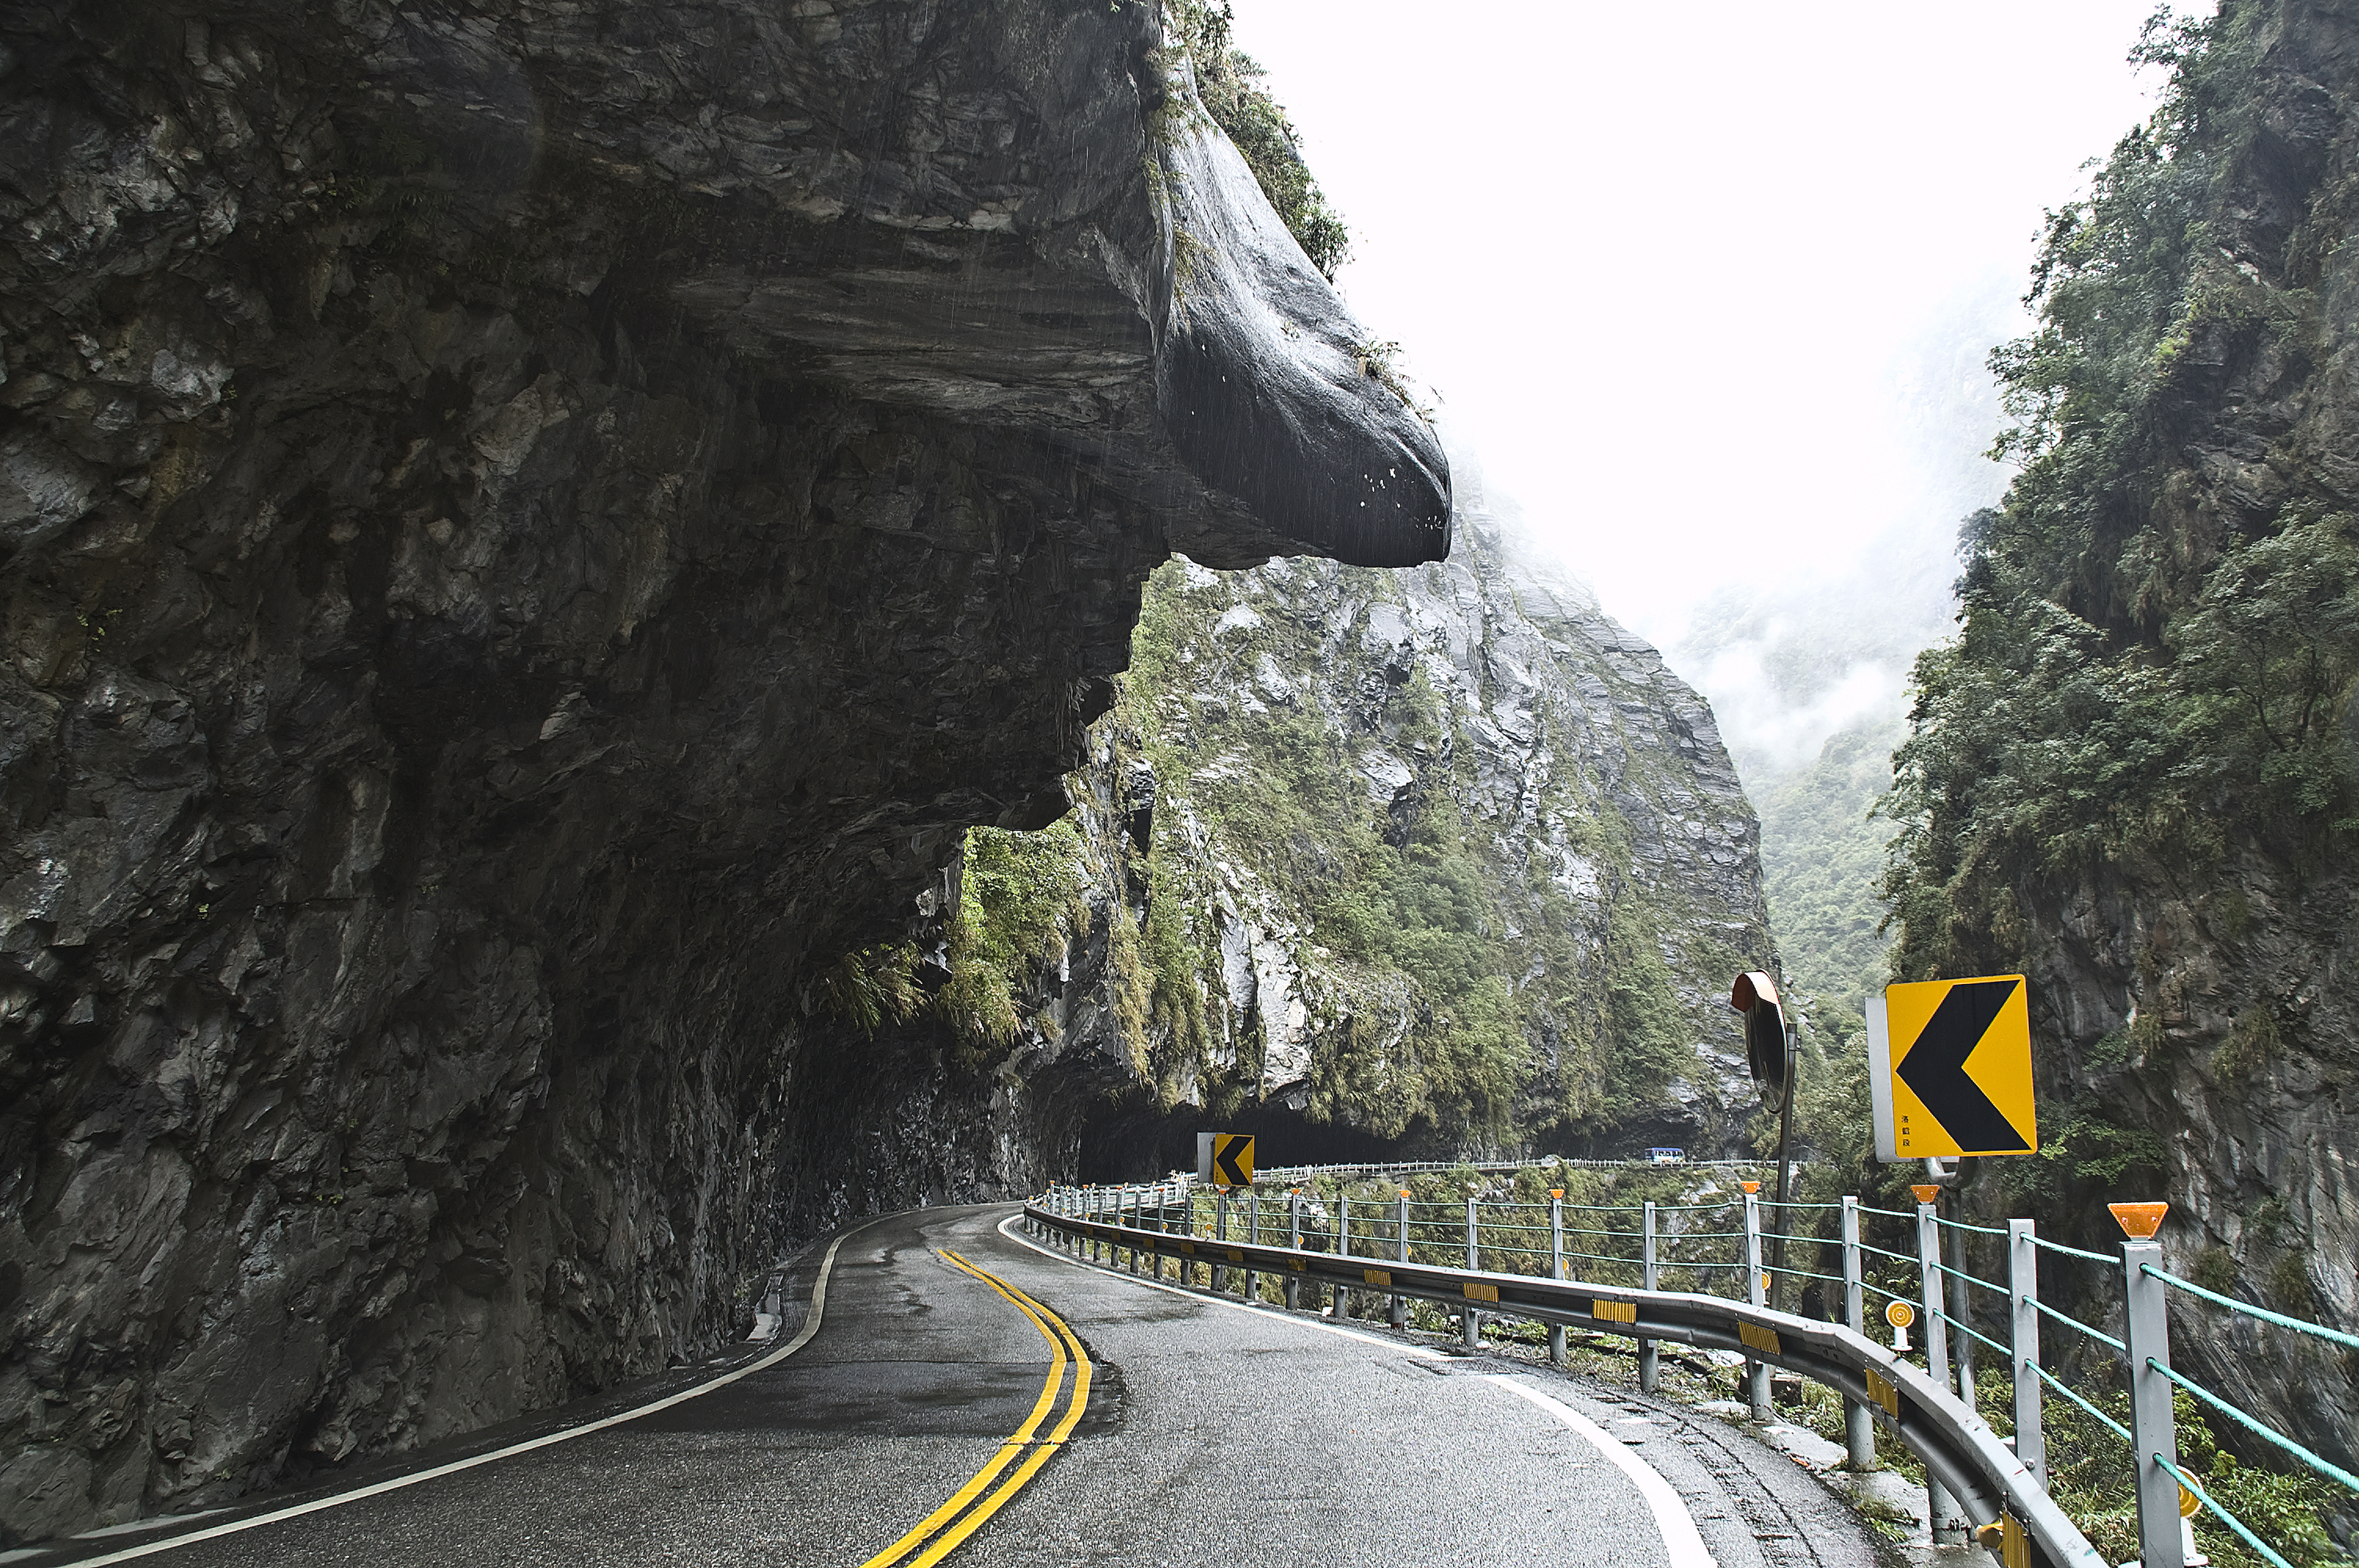
mountain, road, adventure, mountain range, tunnel, cliff, transport, curve, vehicle, slope, steep, infrastructure, mountain pass, rolling stock, geological phenomenon